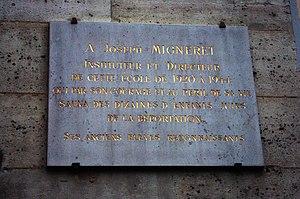
Plaque en l'honneur de Joseph Migneret sur l'école de la rue des Hospitalières Saint-Gervais
Joseph Migneret est le Directeur de l'École élémentaire des Hospitalières-Saint-Gervais de 1920 à 1944, qui sauve des dizaines d'enfants juifs de la déportation. Ancien combattant de la Première Guerre mondiale, il fait partie de la Résistance française. Il est nommé Juste parmi les Nations, à titre posthume, le 28 mars 1990.
Samuel Émile Adoner est un français déporté à 17 ans avec 7 membres de sa famille par le convoi nᵒ 38, en date du 28 septembre 1942, du camp de Drancy vers Auschwitz. Seul survivant de sa famille avec une sœur aînée non-déportée, il devient un témoin de la Shoah.